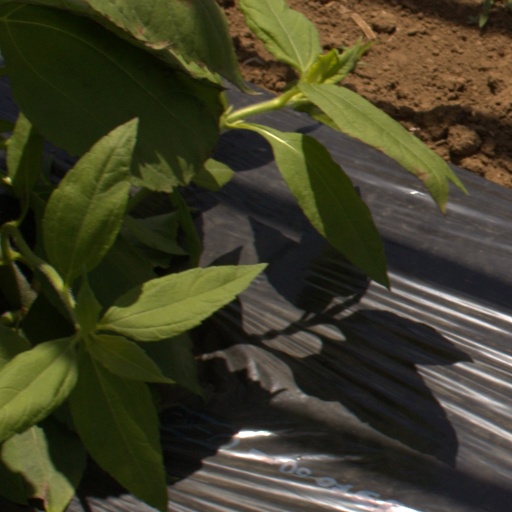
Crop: Jerusalem artichoke